Néstor Scotta

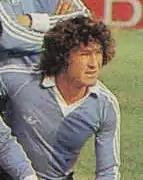

Néstor Leonel Scotta (7 April 1948 – 8 January 2001) was an Argentine football striker who was twice top scorer in Copa Libertadores.